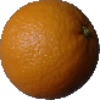
Label: orange